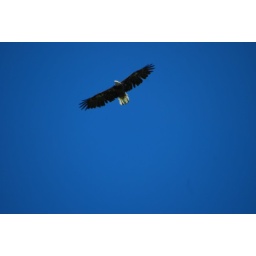
Bald eagle flying over our house